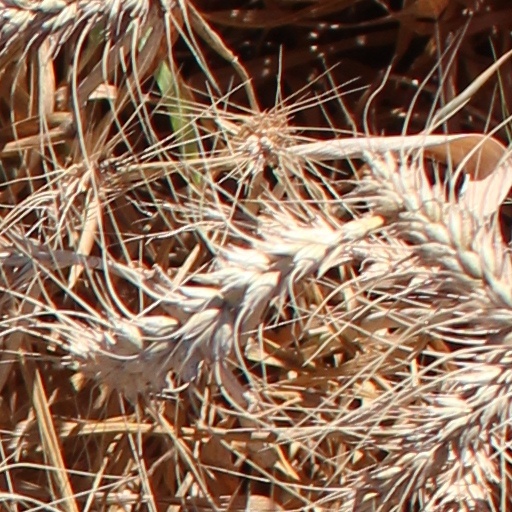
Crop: wheat